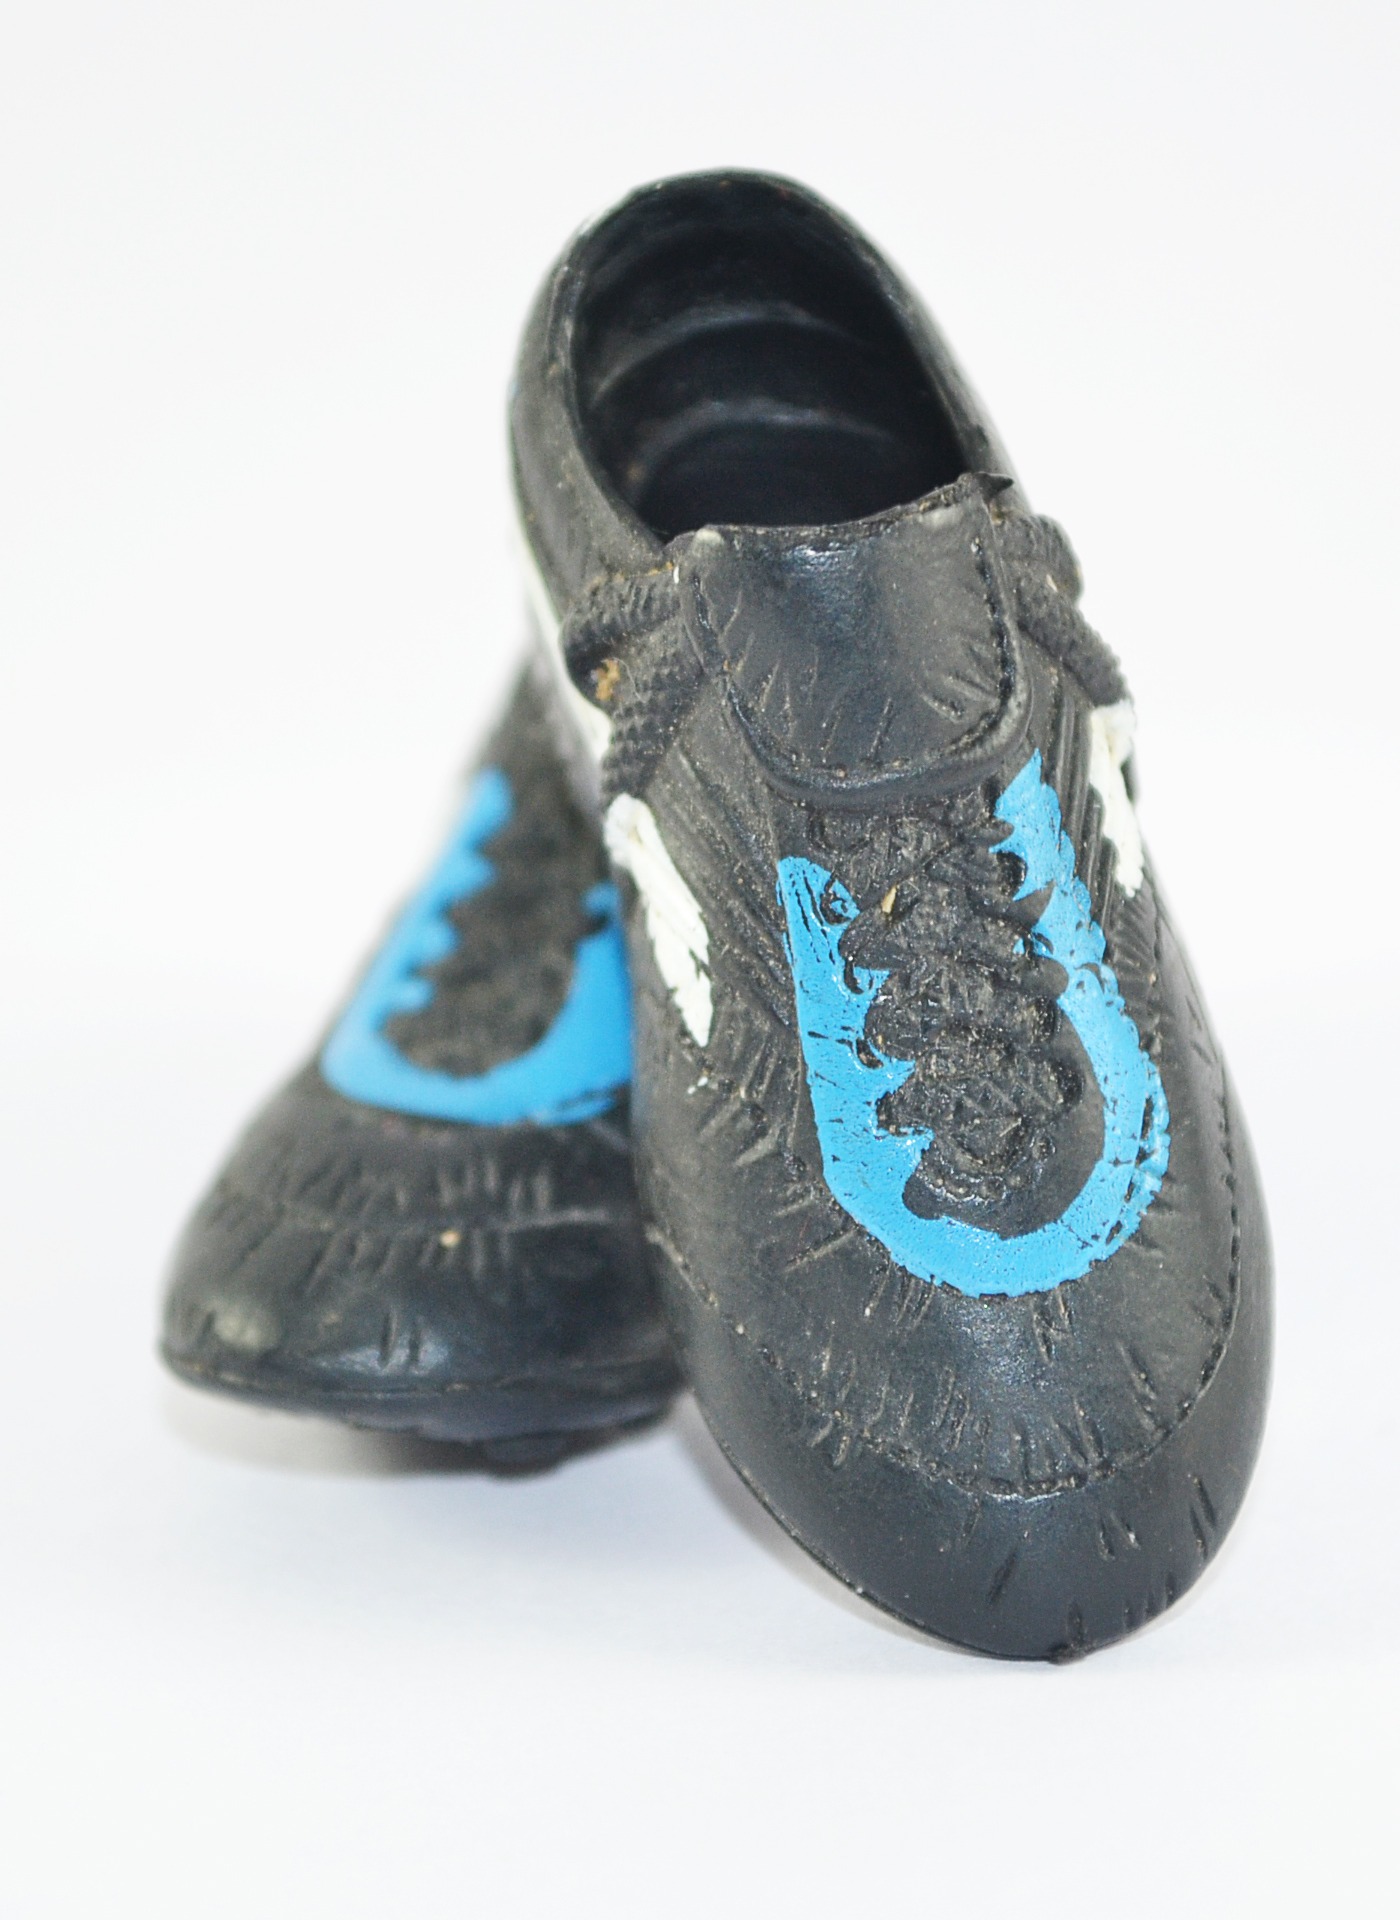
shoe, leather, soccer, exercise, black, football, toy, health, product, free photos, children, fun, sports, boots, sneakers, footwear, toys, entertainment, sri lanka, ceylon, rubber, football boots, outdoor shoe, mawanella